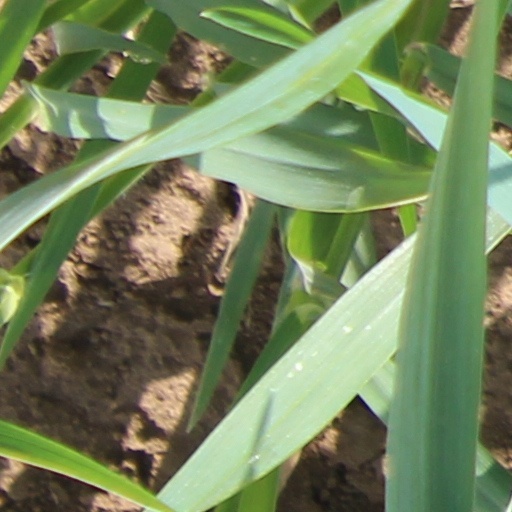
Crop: wheat